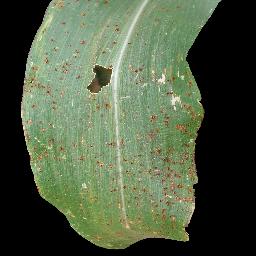
Label: Corn___Common_rust